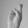
ASL letter: R